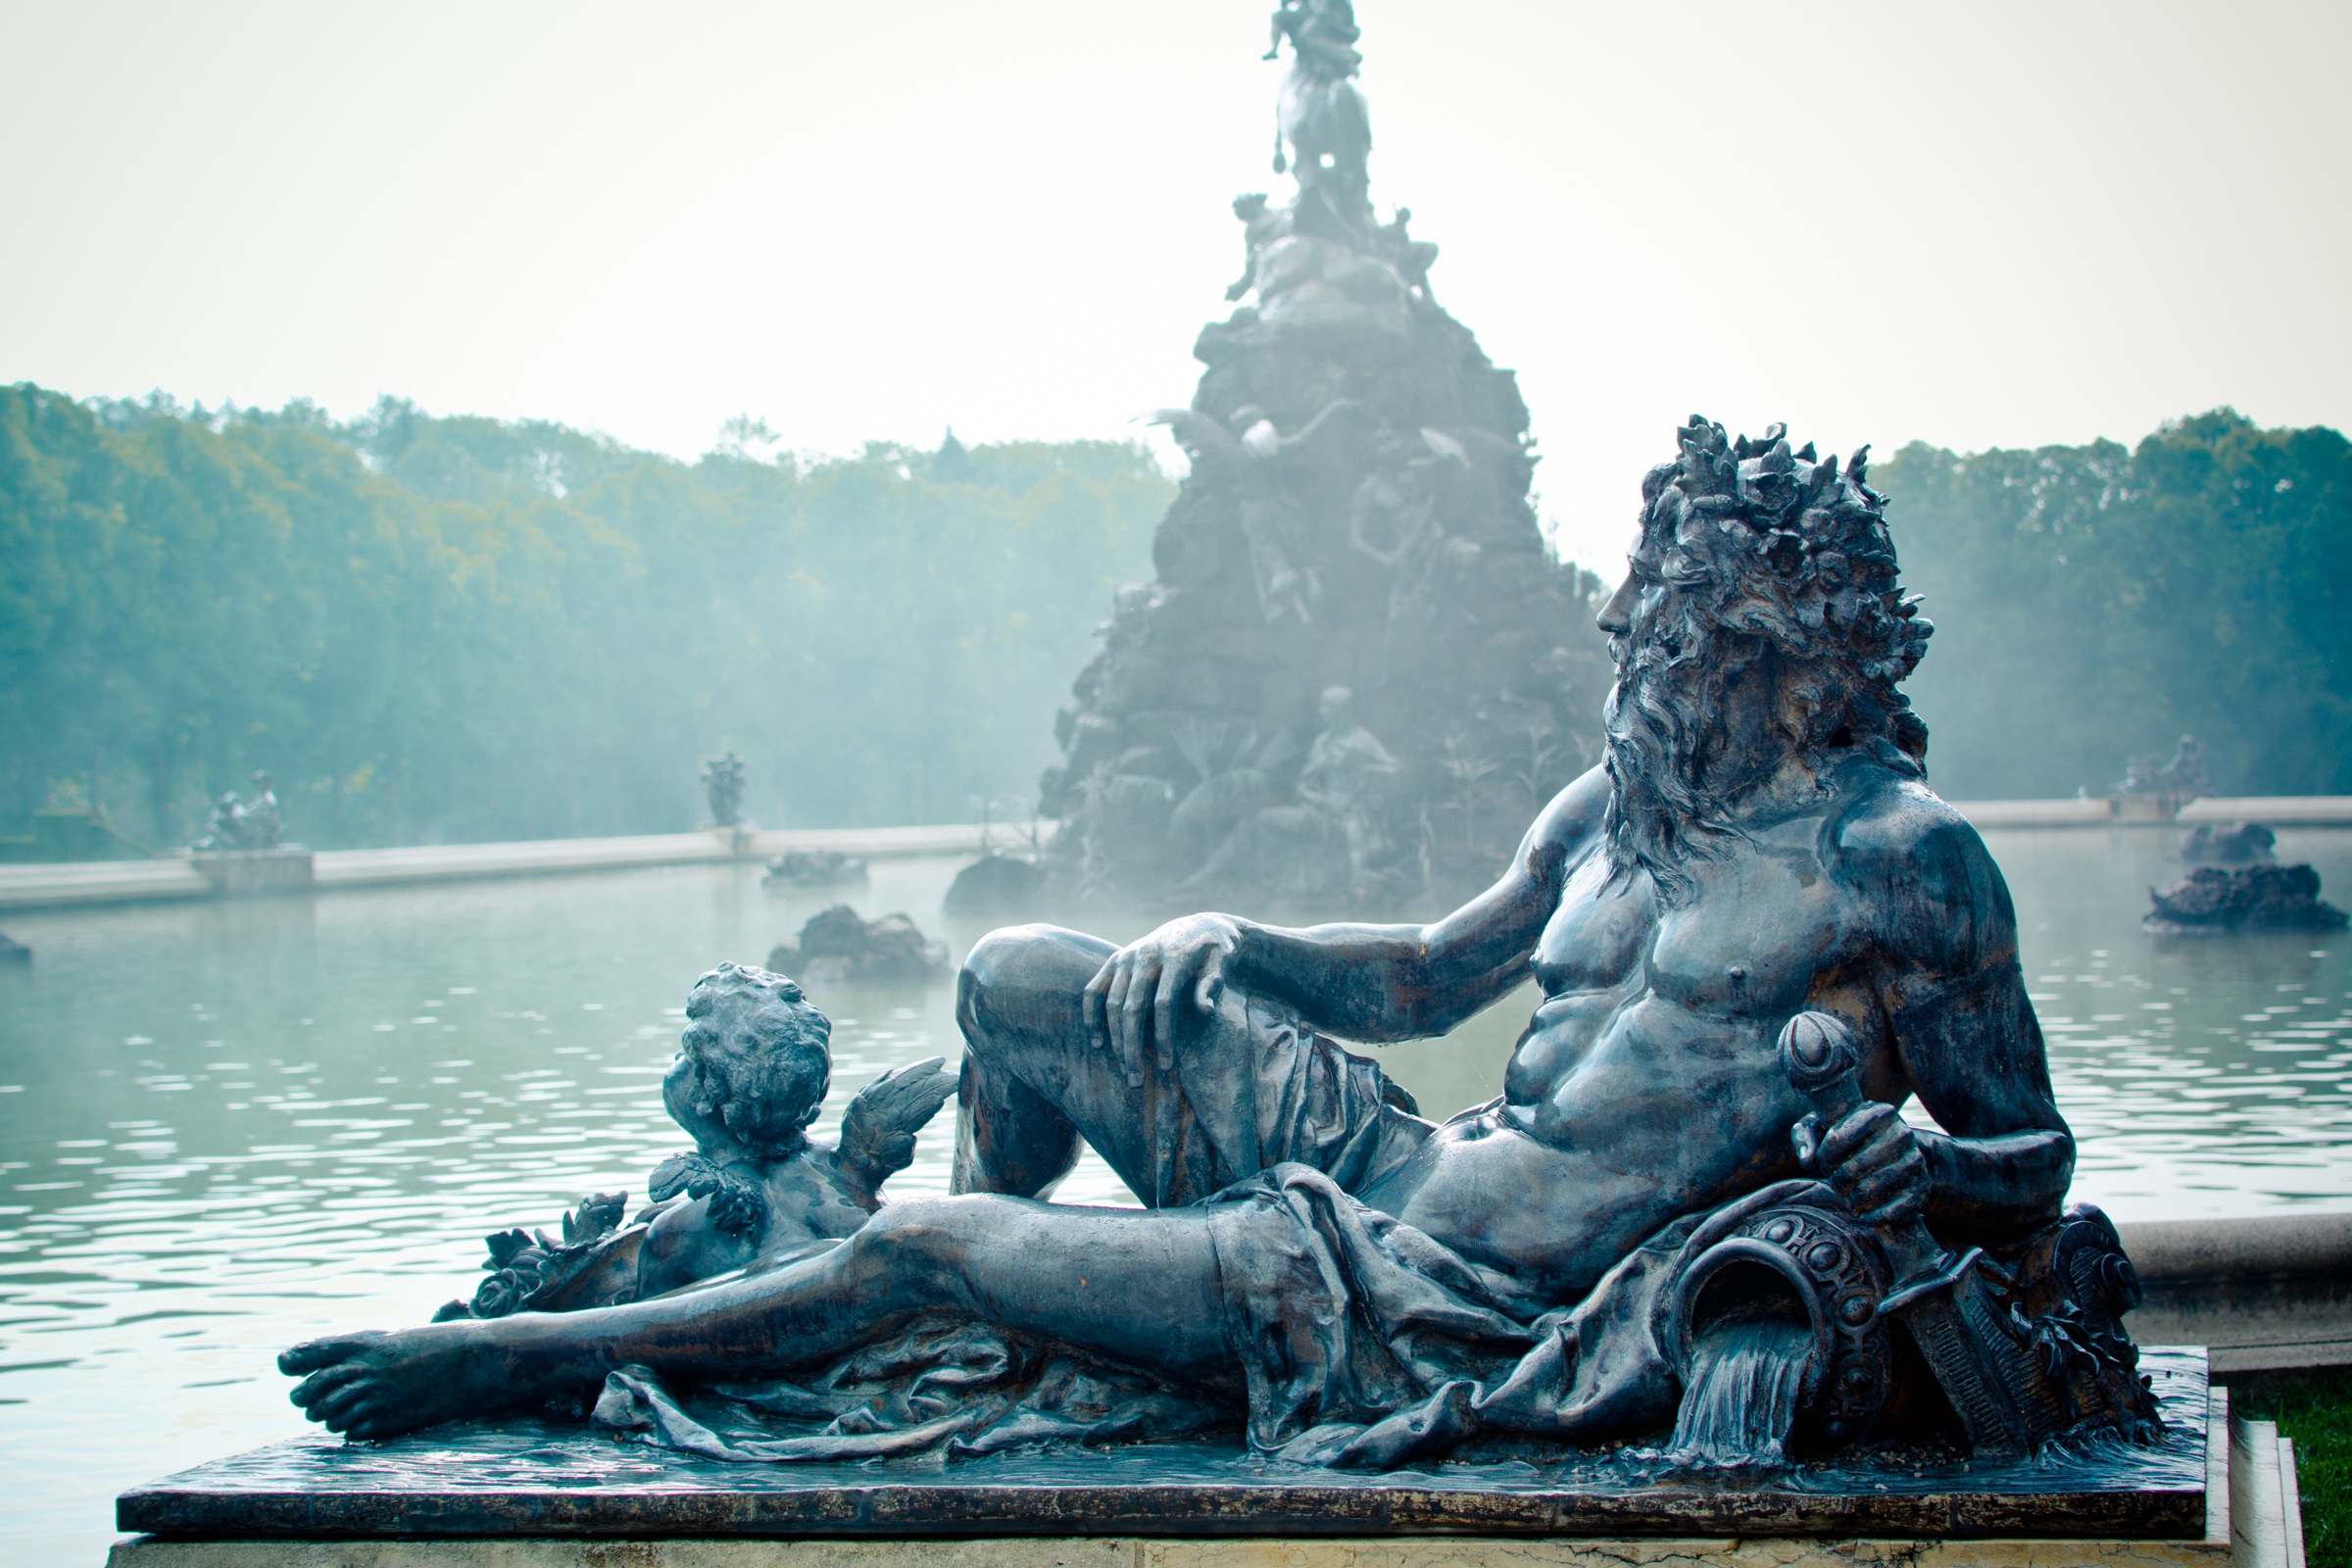
fog, monument, statue, haze, sculpture, art, temple, fountain, bronze, bavaria, water feature, mythology, bronze statue, herrenchiemsee, manneken, gautama buddha, fortuna fountain, human positions